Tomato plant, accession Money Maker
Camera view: tilt-top (135 deg); turntable rotation: 90 degrees
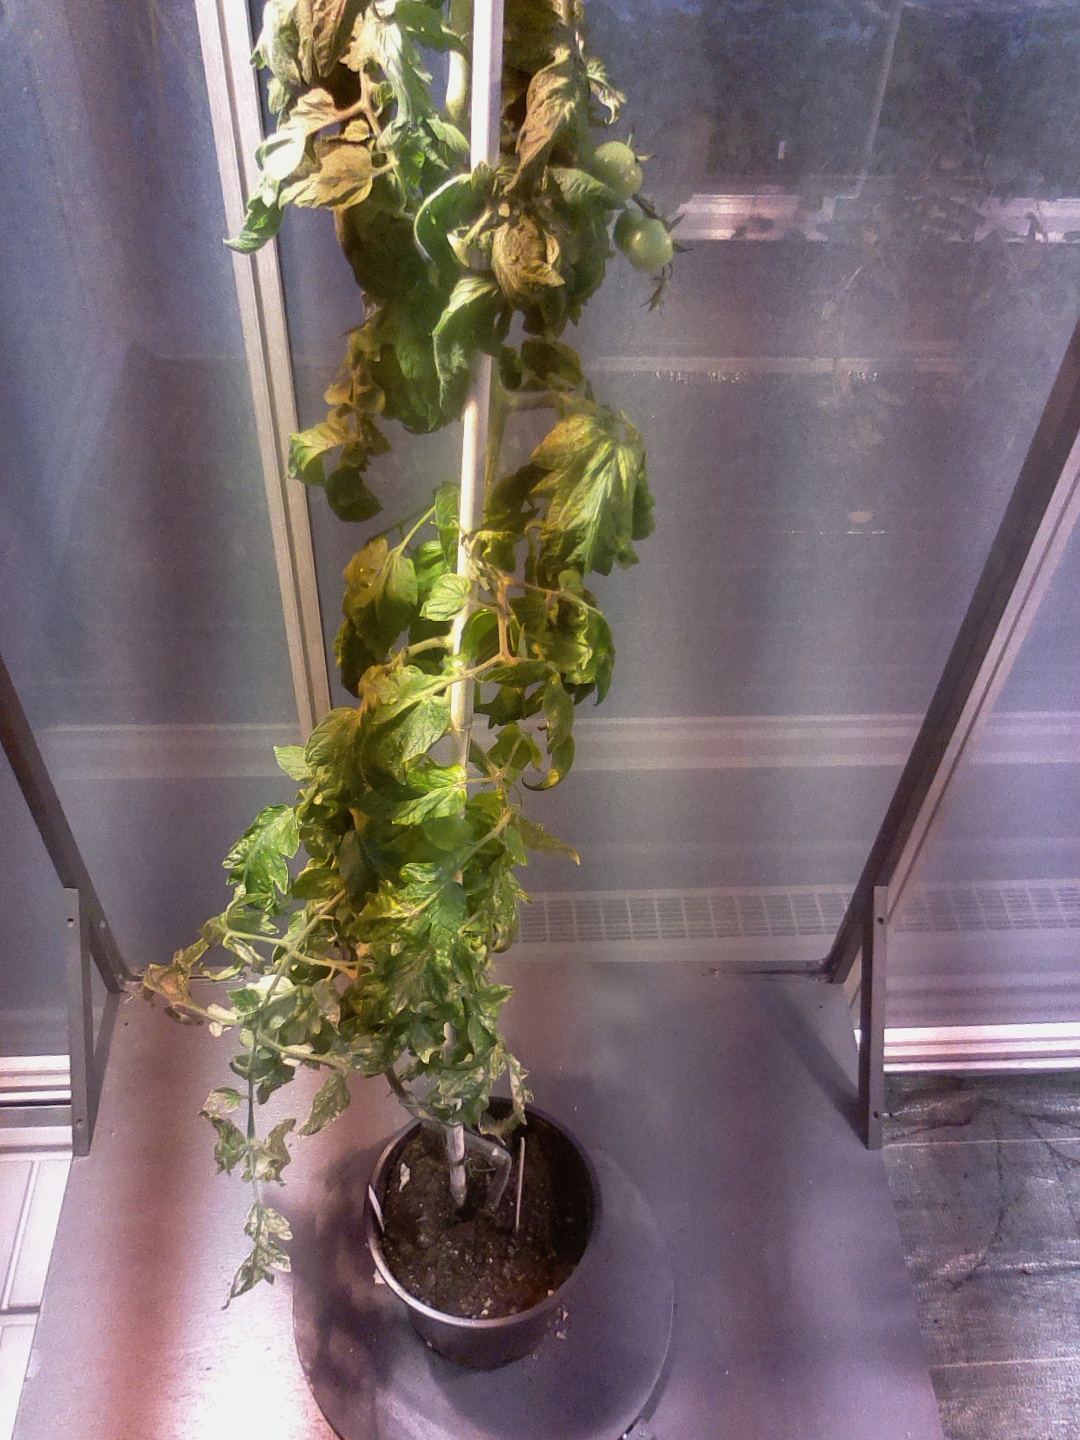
BBCH growth stage 78: 80% -90% of final fruit size